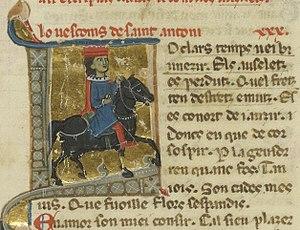
Vida de Raimon Jordan.